Destination Moon (comics)

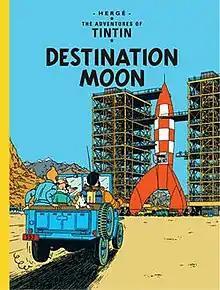
Cover of the English edition

Destination Moon is the sixteenth volume of "The Adventures of Tintin", the comics series by Belgian cartoonist Hergé. The story was initially serialised weekly in Belgium's "Tintin" magazine from March to September 1950 and April to October 1952 before being published in a collected volume by Casterman in 1953. The plot tells of young reporter Tintin and his friend Captain Haddock who receive an invitation from Professor Calculus to come to Syldavia, where Calculus is working on a top-secret project in a secure government facility to plan a crewed mission to the Moon.